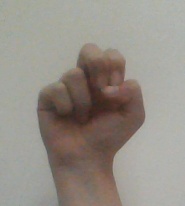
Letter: gaaf